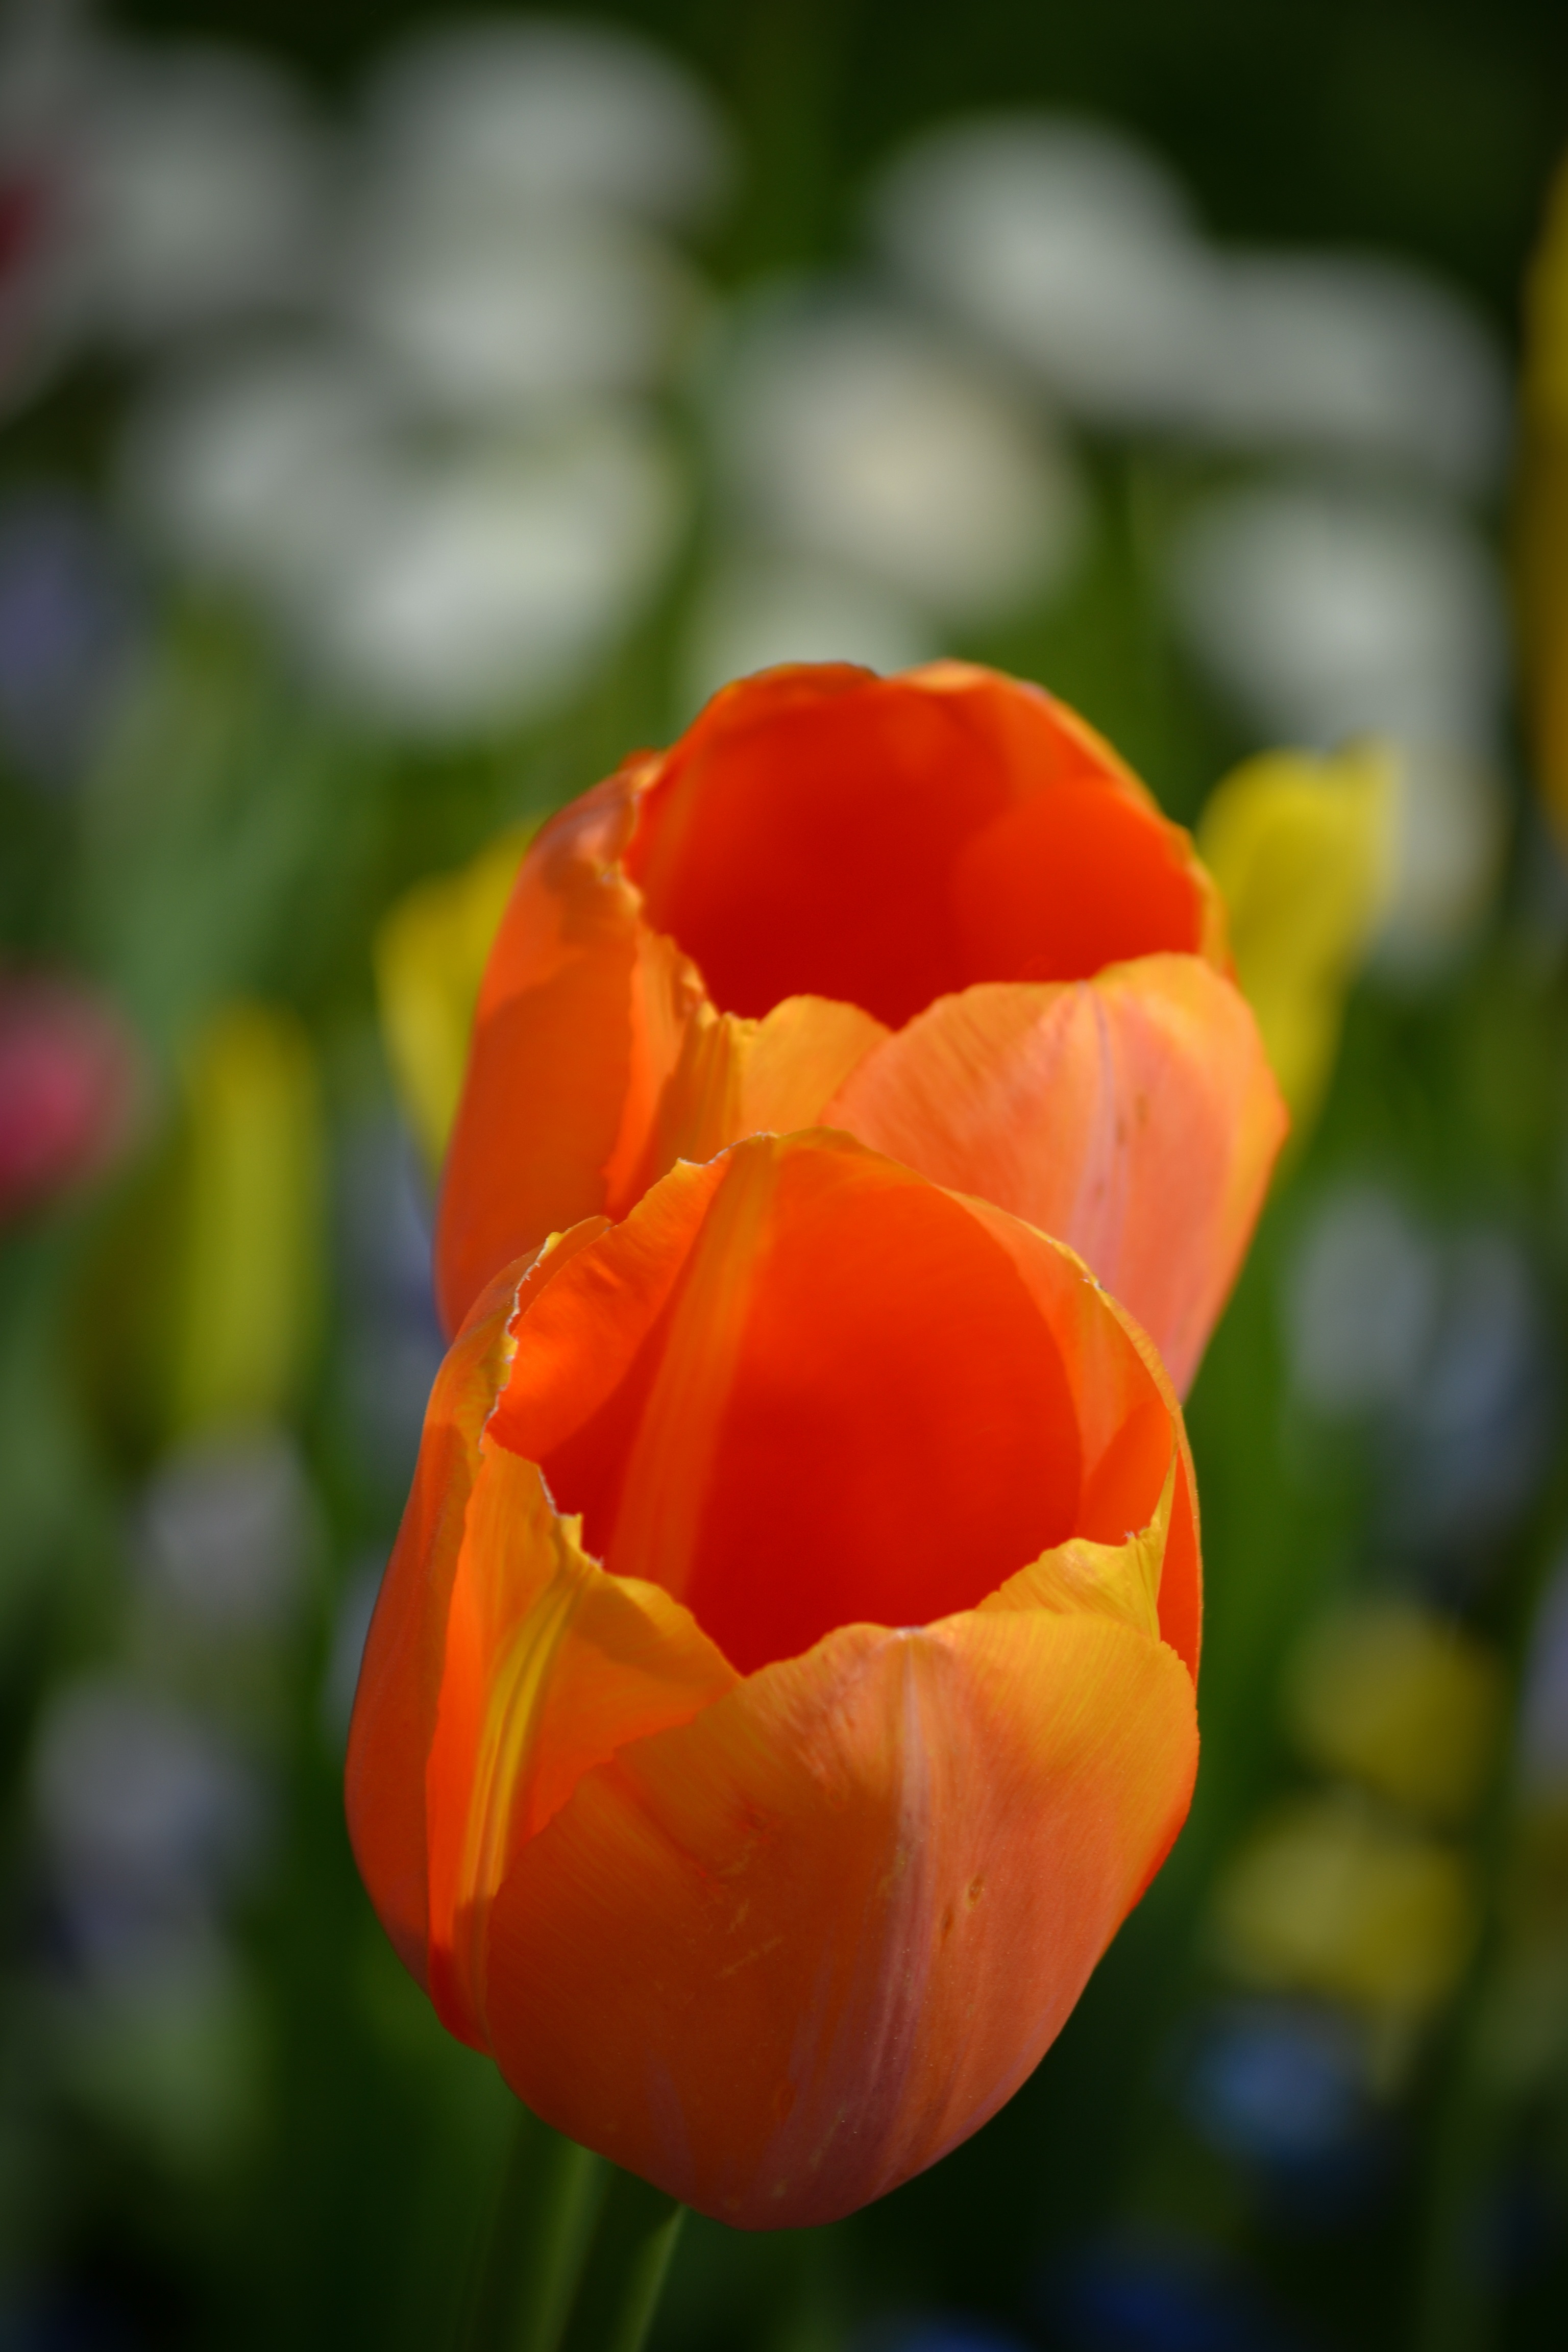
nature, plant, flower, petal, tulip, orange, spring, yellow, flora, flowers, tulips, macro photography, flowering plant, plant stem, land plant